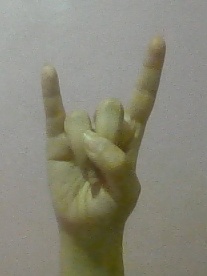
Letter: la